Pittsburgh

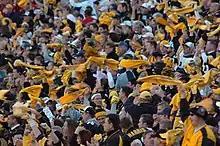
Pittsburgh Steelers' fans waving the Terrible Towel, a tradition that dates back to 1975

Pittsburgh is the birthplace of notable writers such as Gertrude Stein and Rachel Carson, a Chatham University graduate from the suburb of Springdale, Pennsylvania. Modern writers include Pulitzer Prize-winning playwright August Wilson, as well as Michael Chabon, who writes about student and college life in Pittsburgh. Two-time Pulitzer winner and recipient of the Presidential Medal of Freedom, David McCullough, was born and raised in Pittsburgh. Pulitzer Prize-winning author Annie Dillard, whose memoir "An American Childhood" takes place in post-World War II Pittsburgh, also hails from the city.